Adilbek Zhaksybekov

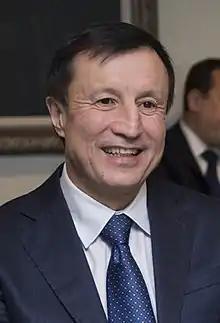
Zhaksybekov in 2013

Adilbek Ryskeldiuly Zhaqsybekov ("Ädılbek Ryskeldıūly Jaqsybekov") (born 26 July 1954) is current Head of the Executive Office of the President of the Republic of Kazakhstan. He served as the minister of defence from June 2009 to April 2014. He was the head of Kazakh President Nursultan Nazarbayev's administration in 2004-2008 and 2016-2018. He served as the mayor of Astana from 1997 to 2003 and from 2014 to 2016. Chairman of Governors of the Islamic Development Bank in 2003, and the Minister of Industry and Trade from 2003 to 2004.